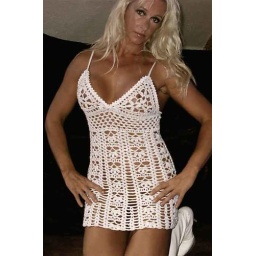
dress Sexy in white